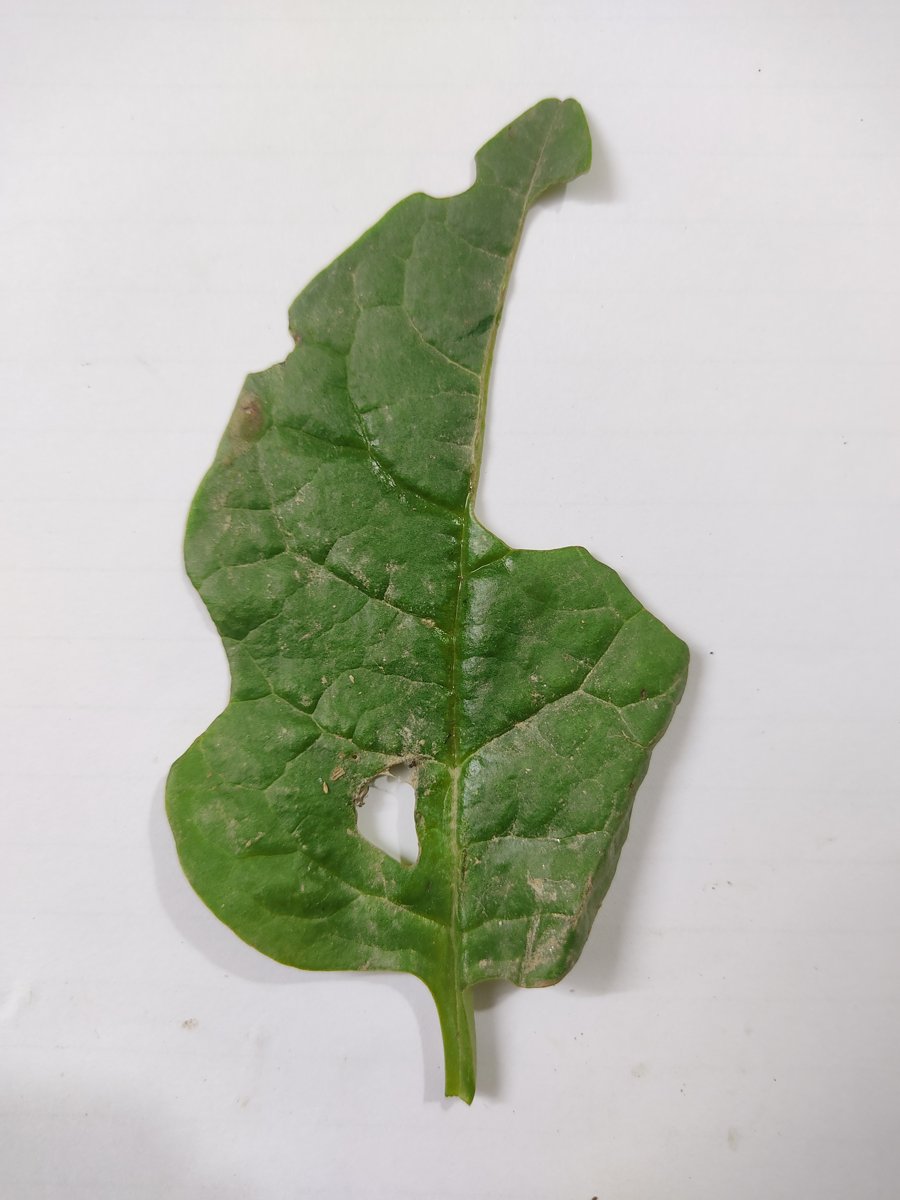
Label: Pest-Damage